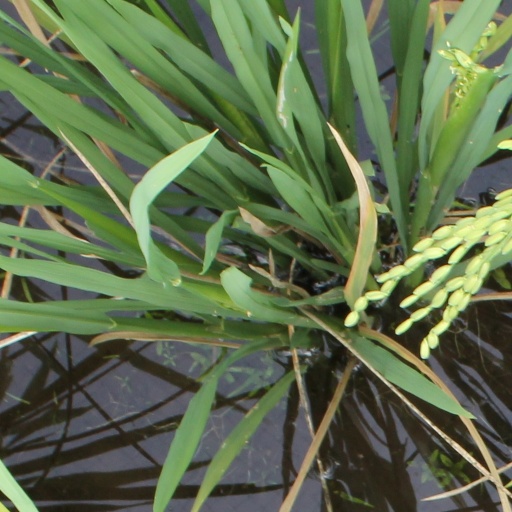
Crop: rice